2014 IIHF World Championship final

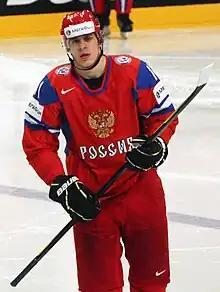
Evgeni Malkin of Russia scored the game-winning goal.

The first period was an evenly and intensely fought contest with much physical play. The period featured five 2-minute penalties, three for Finland and two for Russia, with the Russians receiving two power play opportunities and the Finns one. The Russian team converted on their second power play at the 10:45 mark with a wrist shot by Sergei Shirokov from the left side that bounced in off the right post. Following the goal, the Finnish team had several chances to tie the score, and with three seconds left, Iiro Pakarinen beat Sergei Bobrovsky on a 2-on-2 breakaway to tie the game 1–1.